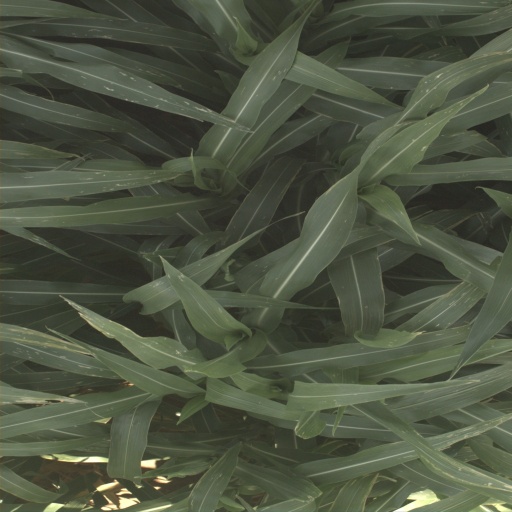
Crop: sorghum